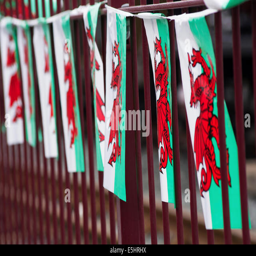
a row of flags on a red railing